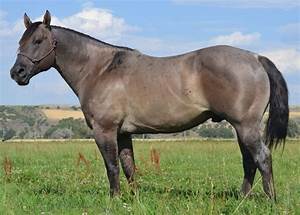
Label: cavallo